A Corner in Wheat

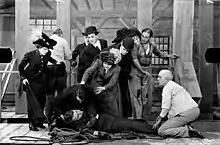
The dead wheat king at the grain elevator

A Corner in Wheat is a 1909 American short silent film which tells of a greedy tycoon who tries to Cornering the market in wheat, destroying the lives of the people who can no longer afford to buy bread. It was directed by D. W. Griffith and adapted by Griffith and Frank E. Woods from a novel and a short story by Frank Norris, titled "The Pit" and "A Deal in Wheat". Griffith may have had a real-life inspiration: six months earlier, James A. Patten had actually cornered the market in wheat, and in some cities, the price of bread doubled from five cents to ten, just as in the movie.